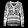
Label: Shirt